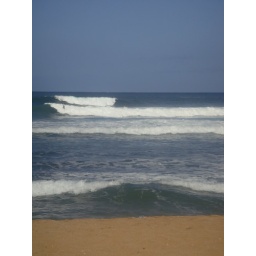
At the beach in North Shore. Can you see the little person - we were at a surfing competition.